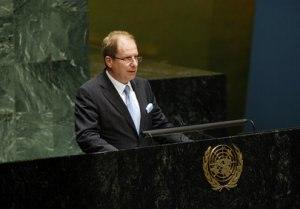
Eric Danon prononce au nom de la France, à la tribune de l'ONU, le discours à l'ouverture de la Conférence d'examen du Traité de non prolifération nucléaire (New York - 4 mai 2010)
Éric Danon, né à Paris le 22 février 1957, est un diplomate français.